Estádio da Várzea

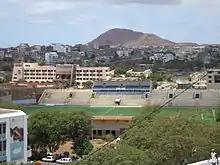
The stadium in 2007 with the view of Monte Vermelho

Other landmarks around the stadium includes the National Library in the north, the government building, home of the National Assembly in the south and recently since 2013, the stock market building. Further east is the headquarters of Cabo Verde Telecom, a building south is Cape Verde's tallest building built in around 2010, it is used for finances, banking and investments.